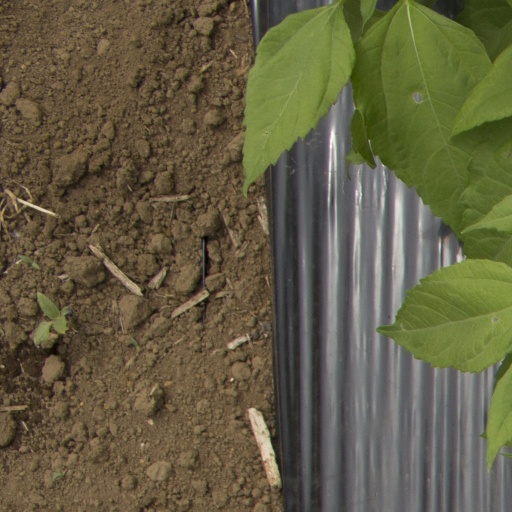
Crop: Jerusalem artichoke